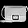
Label: Bag